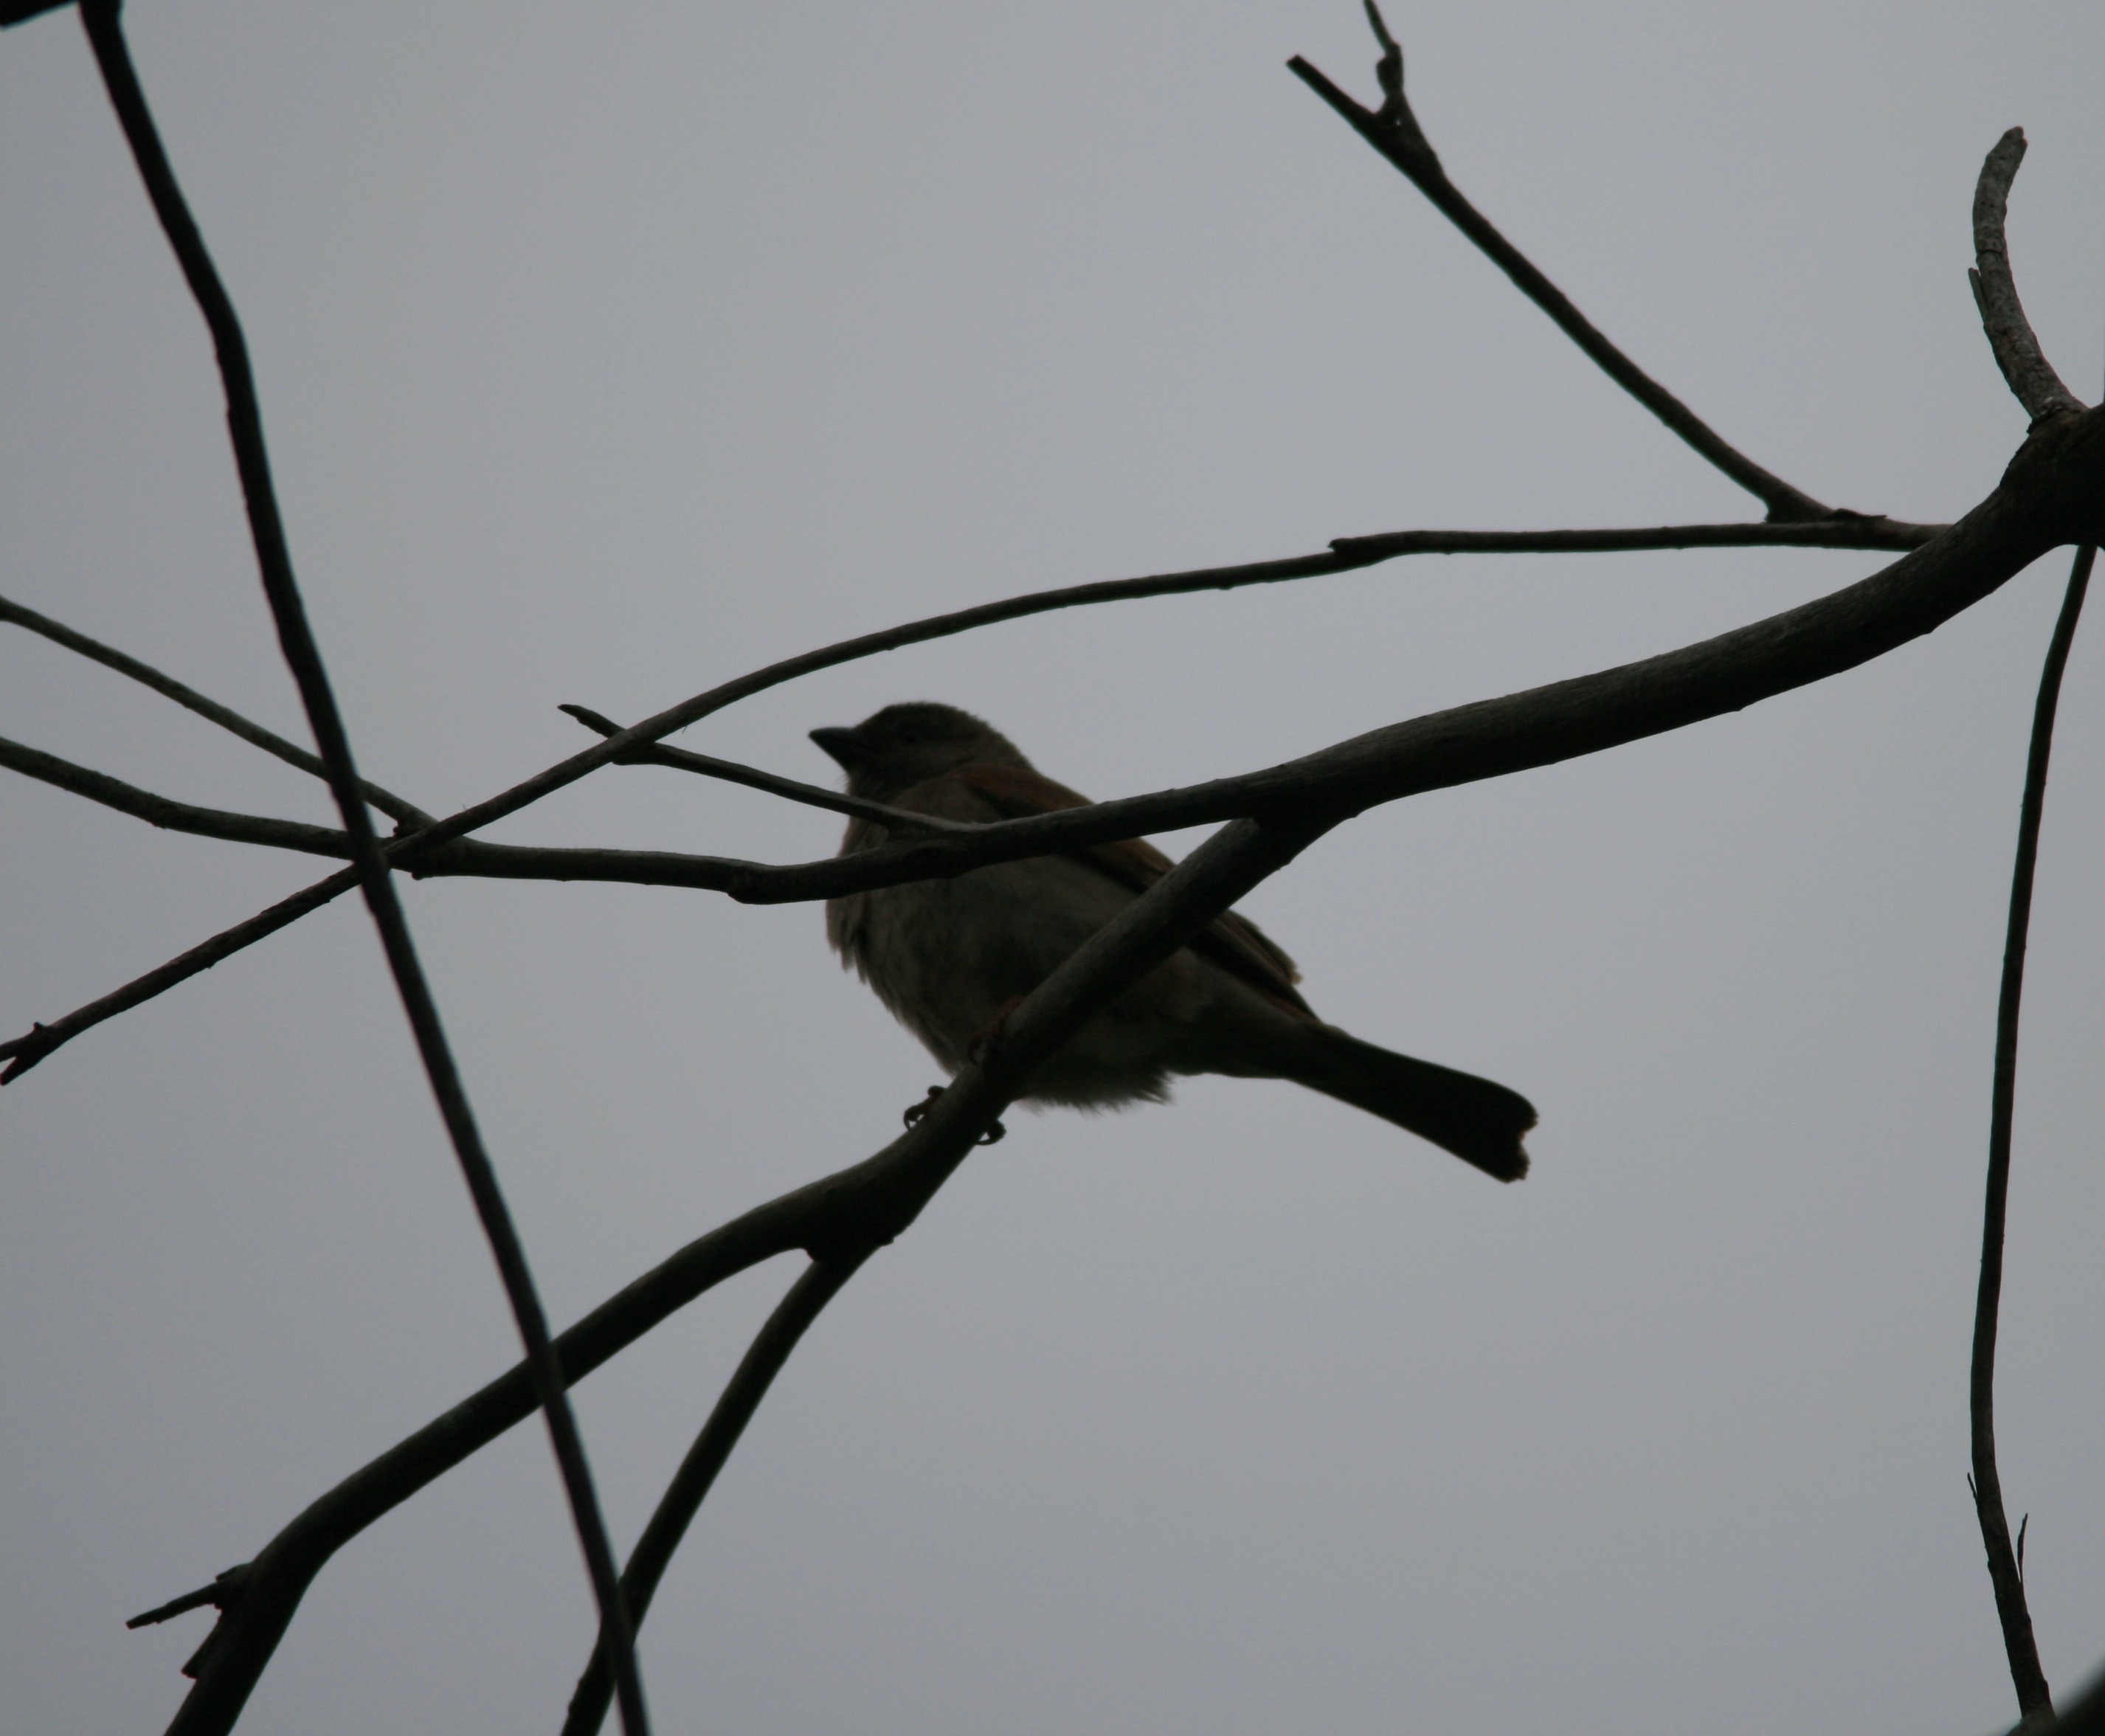
nature, outdoor, wilderness, branch, bird, wing, sky, flower, animal, fly, wildlife, wild, beak, small, mammal, freedom, feather, avian, fauna, majestic, twig, birds, single, wings, vertebrate, creature, perching bird